Rijeka

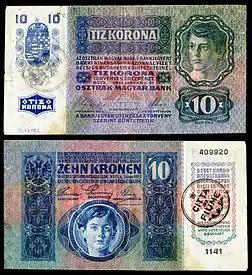
10 Fiume krone provisional banknote (1920)

On 10 September 1919, the Treaty of Saint-Germain was signed, declaring the Austro-Hungarian monarchy dissolved. Negotiations over the future of the city were interrupted two days later when a force of Italian nationalist irregulars led by the poet Gabriele D'Annunzio captured the city. Because the Italian government, wishing to respect its international obligations, did not want to annex Fiume, D'Annunzio and the intellectuals at his side eventually established an independent state, the Italian Regency of Carnaro, a unique social experiment for the age and a revolutionary cultural experience in which various international intellectuals of diverse walks of life took part (like Osbert Sitwell, Arturo Toscanini, Henry Furst, Filippo Tommaso Marinetti, Harukichi Shimoi, Guglielmo Marconi, Alceste De Ambris, Whitney Warren and Léon Kochnitzky).